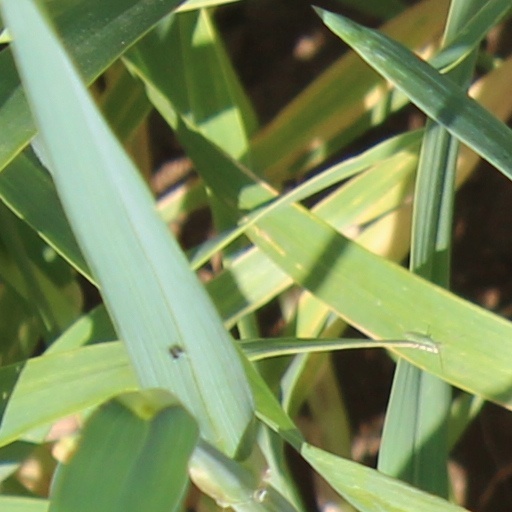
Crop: wheat